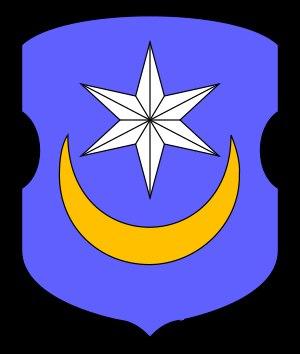
Kreva est une ville dans le Voblast de Hrodna, en Biélorussie.